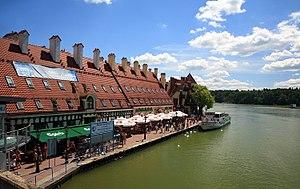
La région des lacs de Mazurie située dans la région géographique de Mazurie, au nord-est de la Pologne, compte plus de 2 000 lacs. Elle a été retenue parmi les 28 sites finalistes permettant de désigner les Sept nouvelles merveilles de la nature.
Mikołajki est une ville du nord de la Pologne. Son chef-lieu est Mrągowo, du Powiat de Mrągowo dans la voïvodie de Varmie-Mazurie.